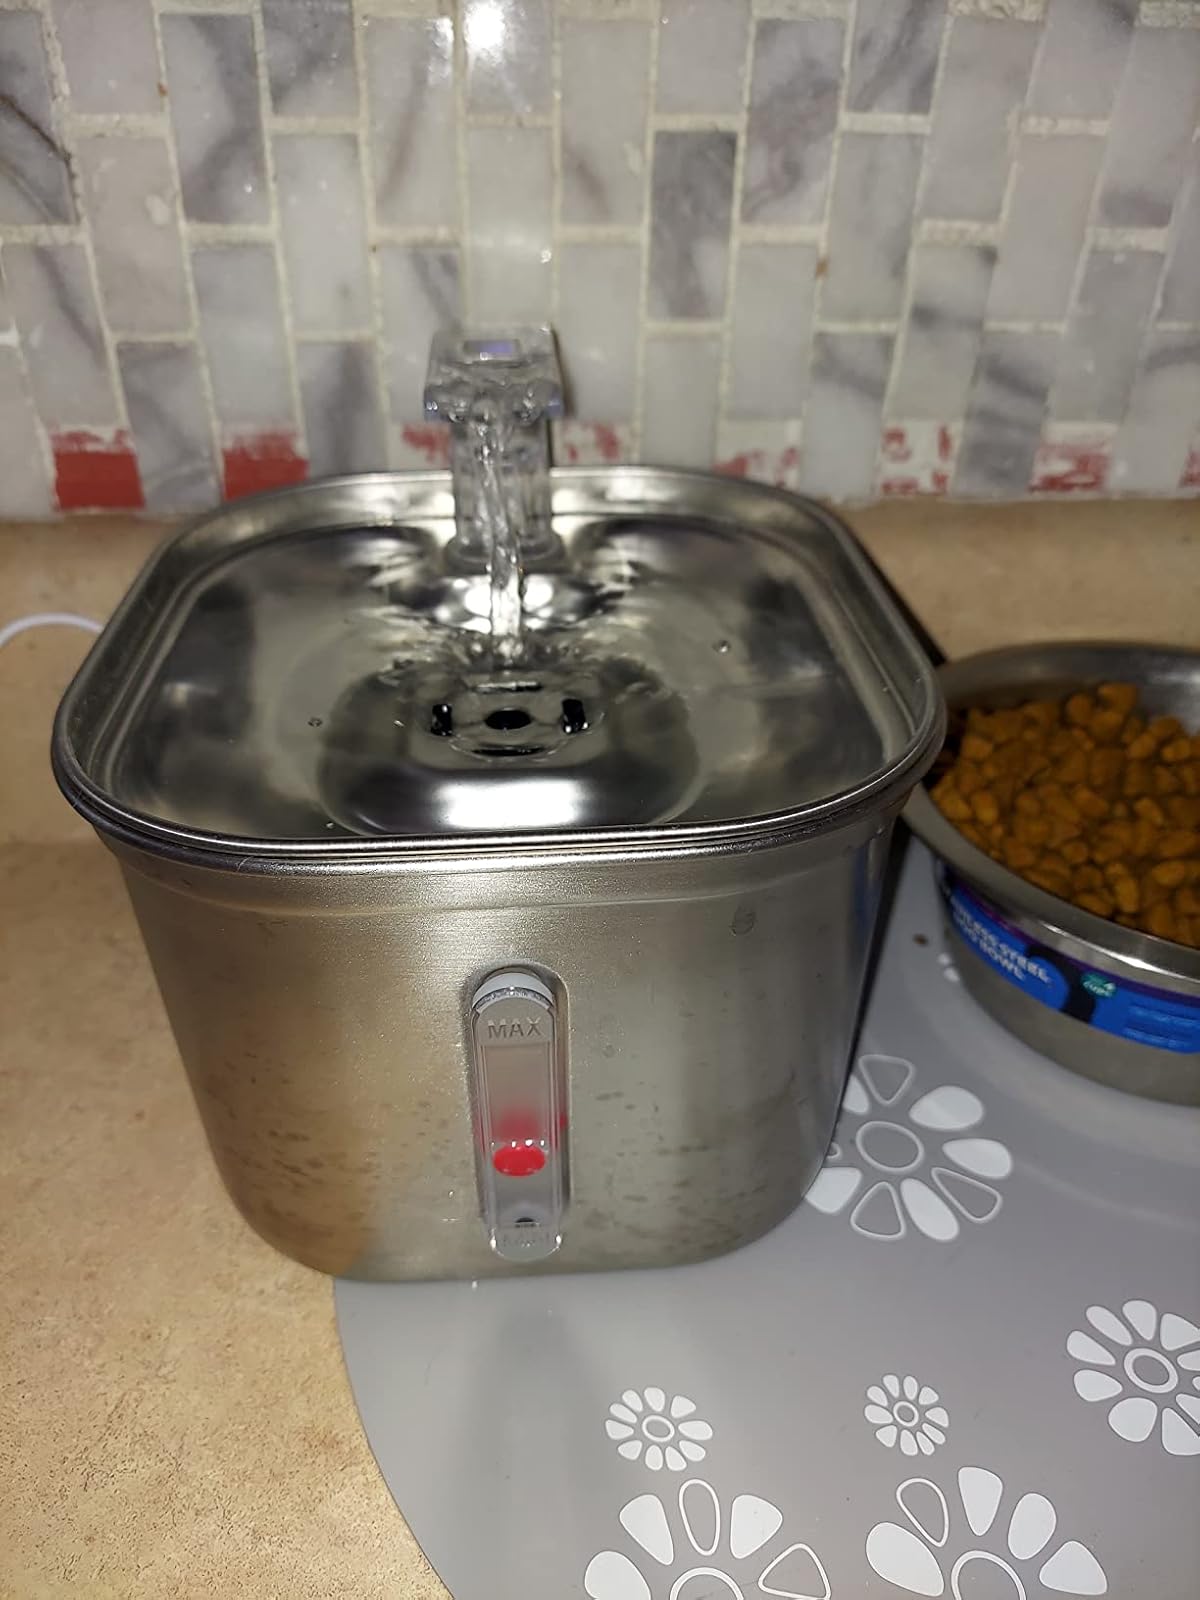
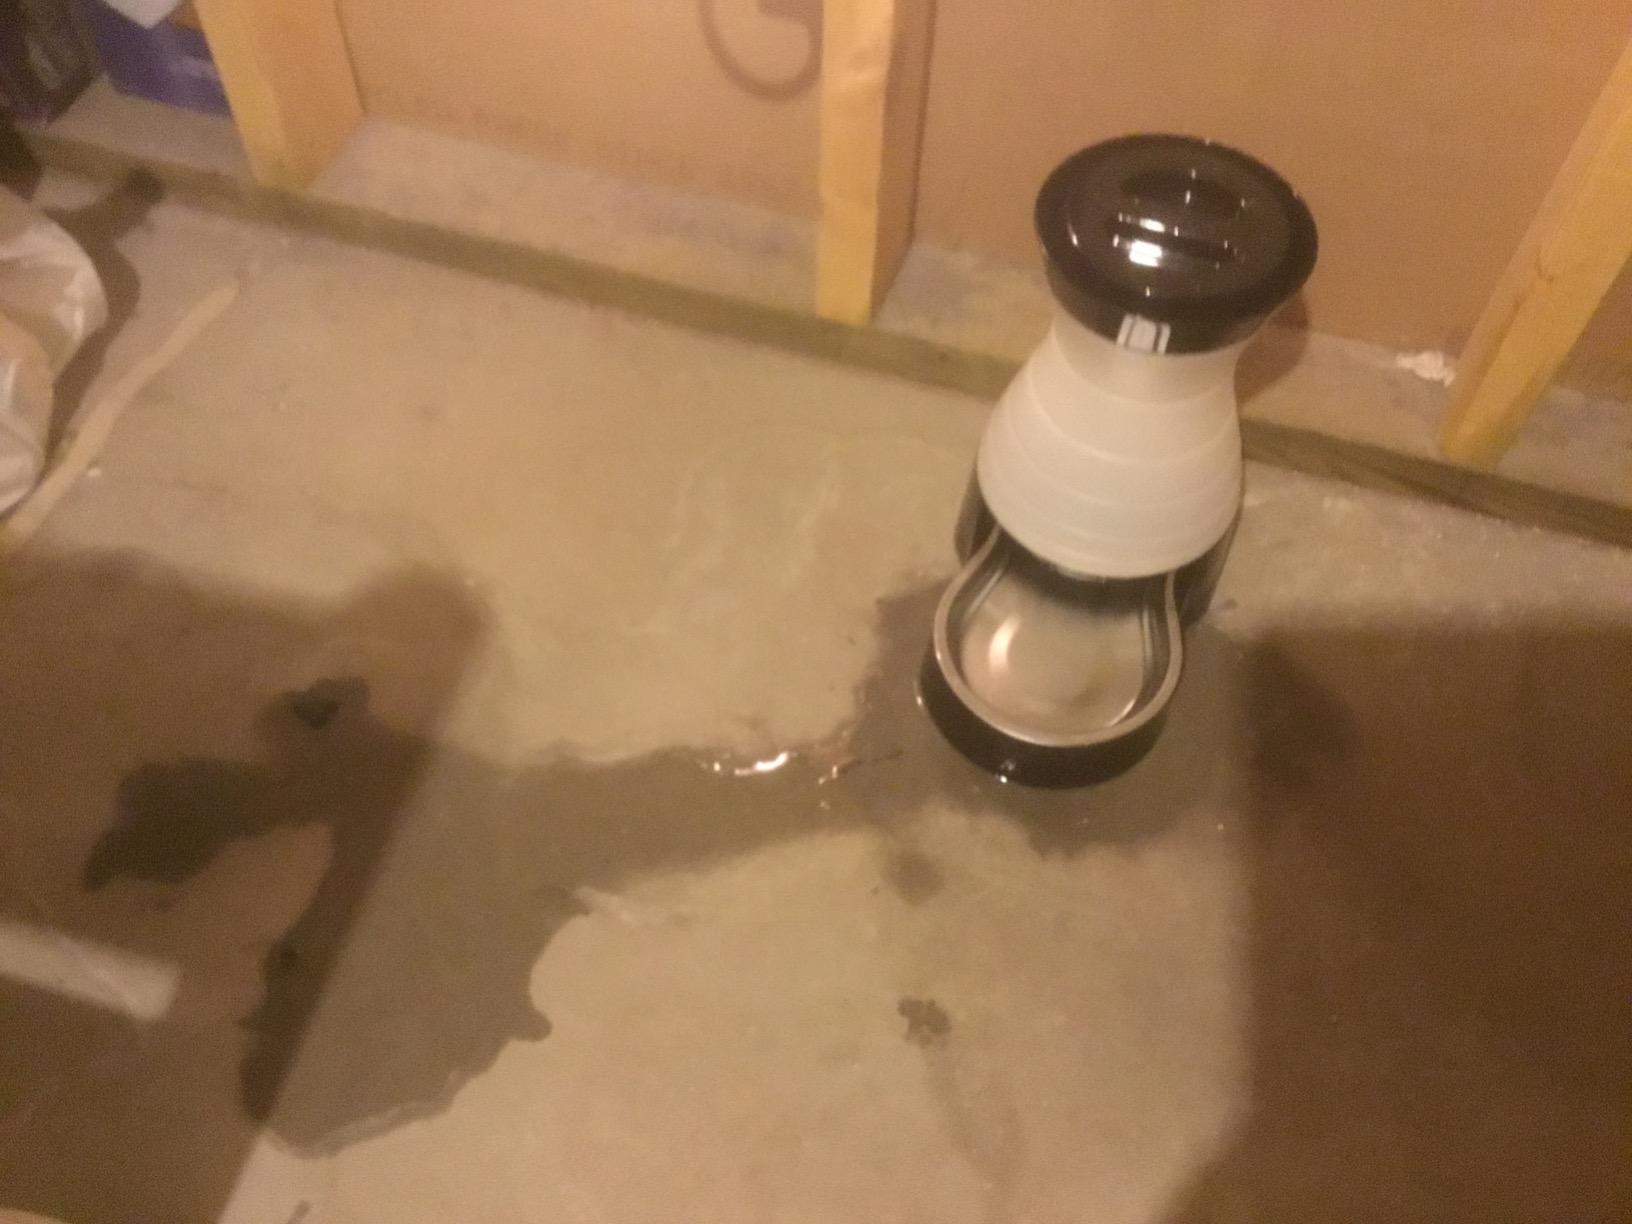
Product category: items_bowl
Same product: no